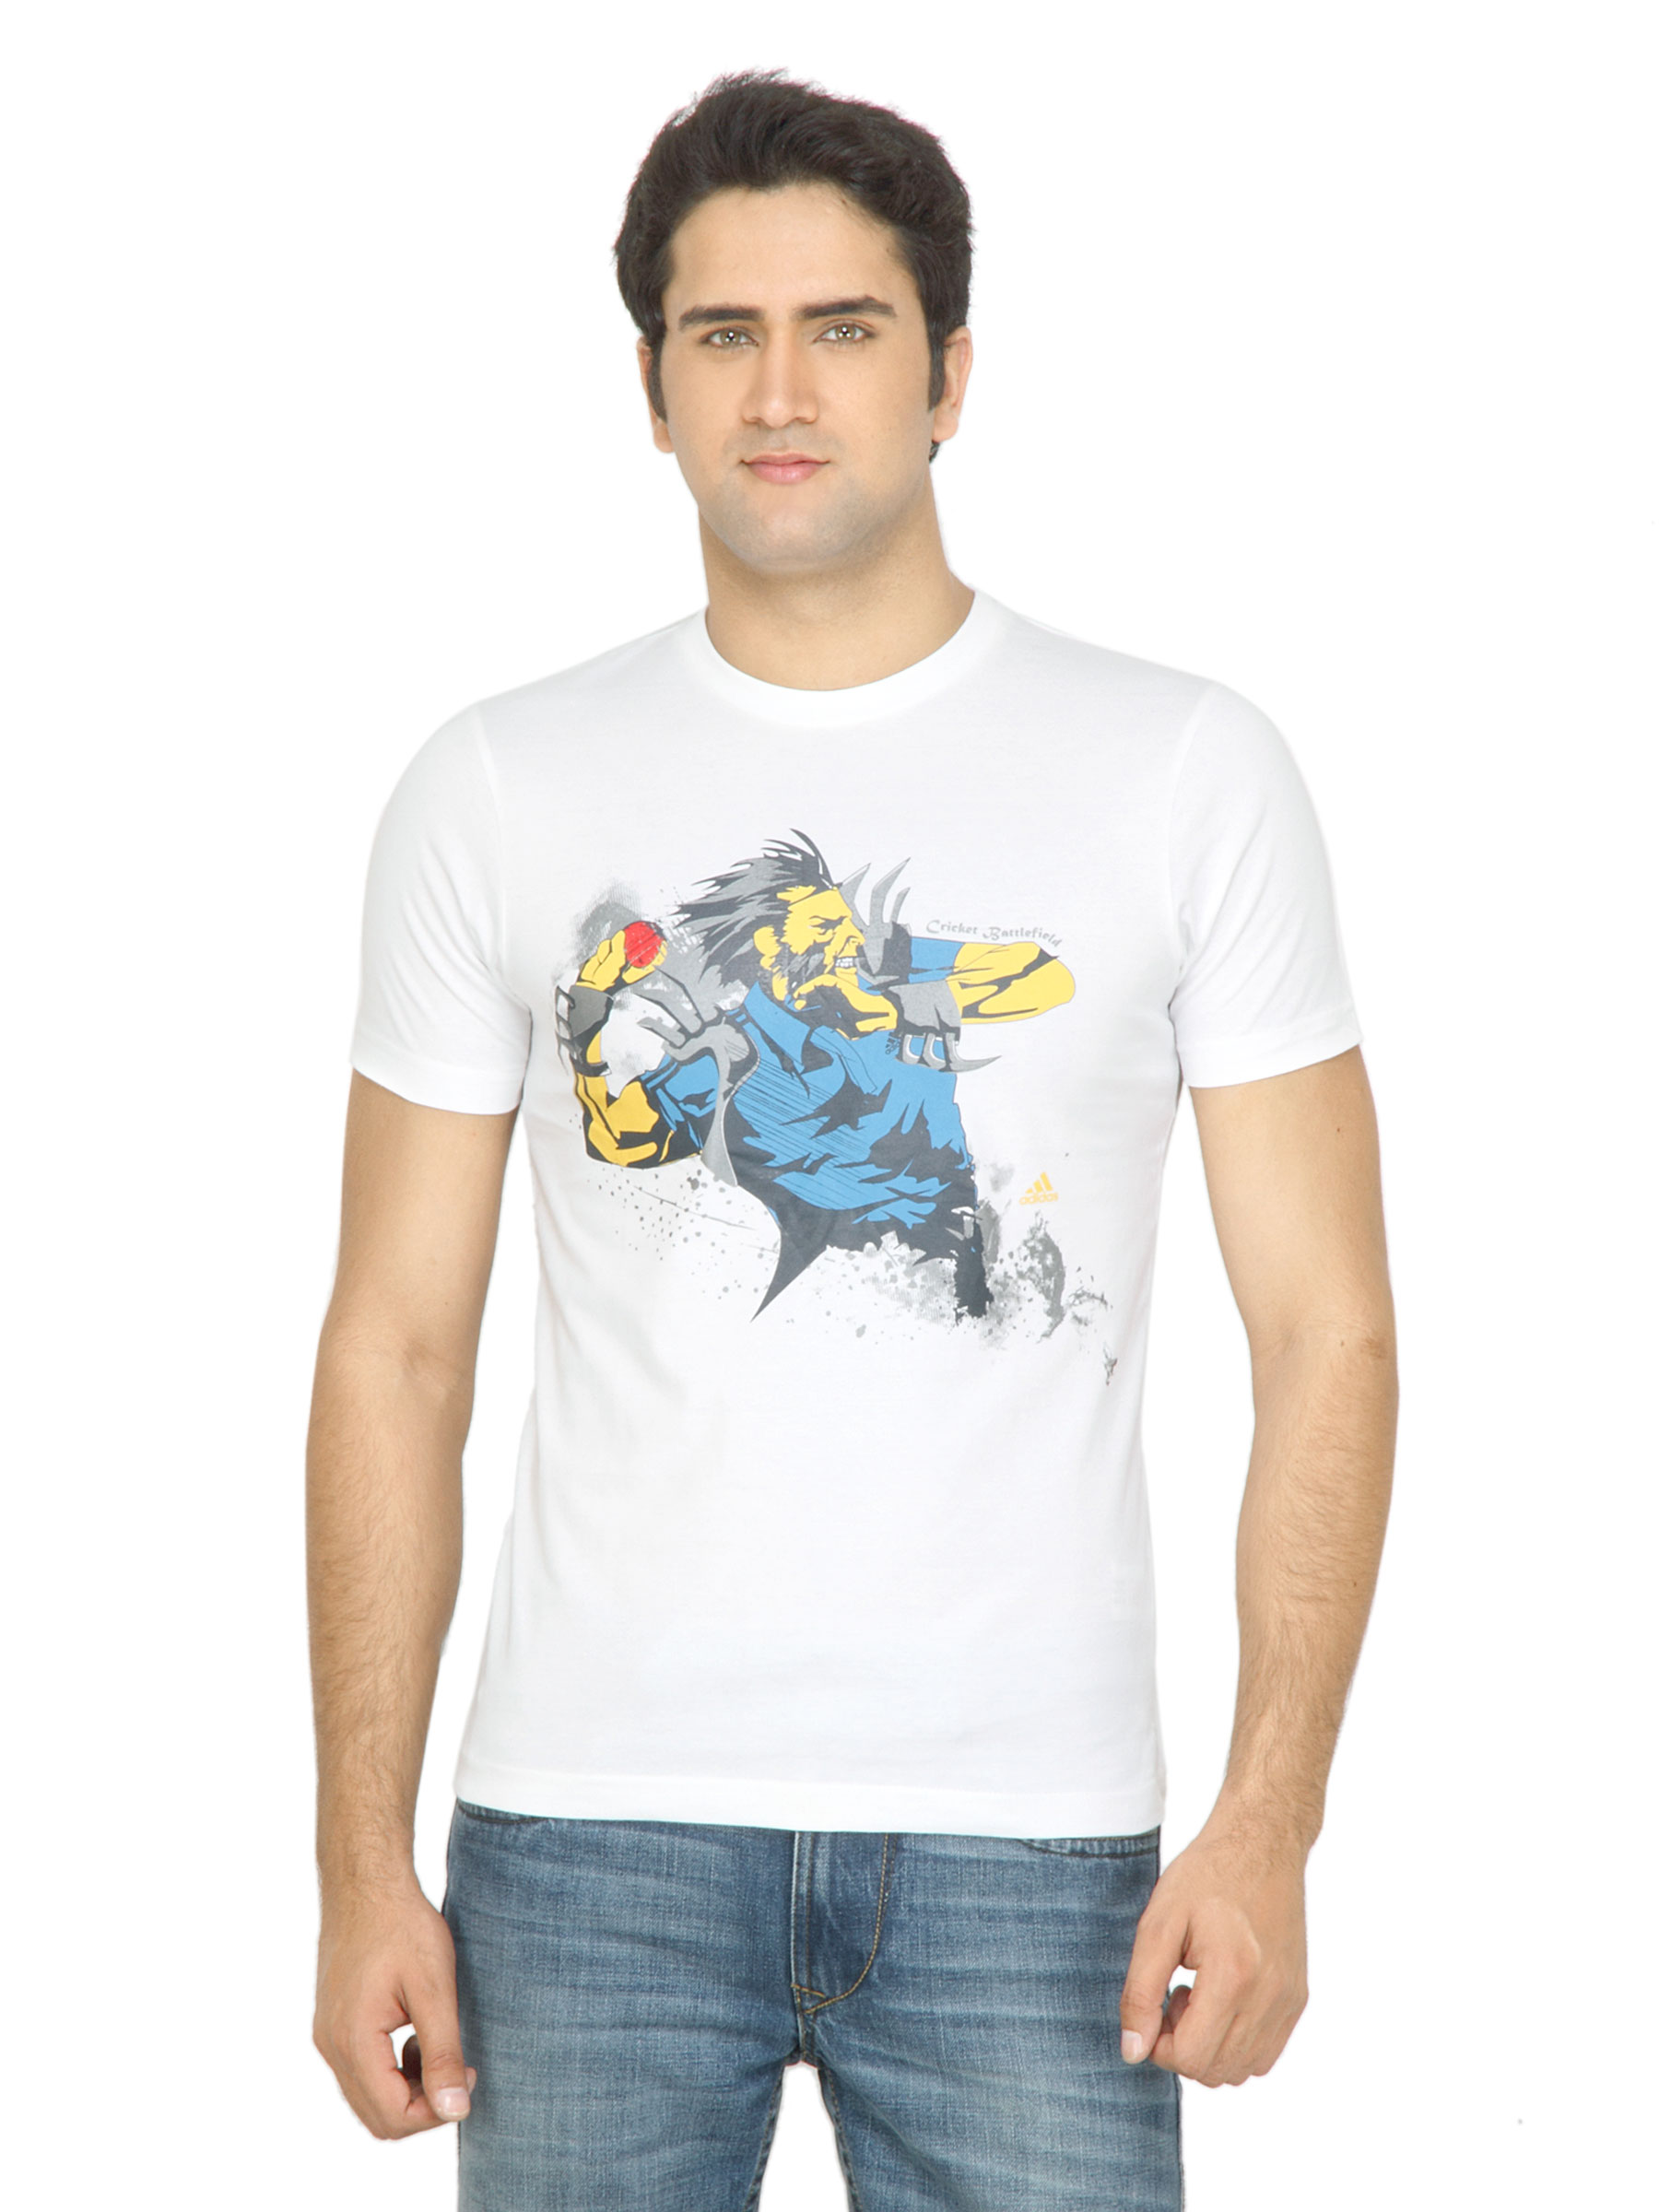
ADIDAS Men Printed White Tshirt
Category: Apparel / Topwear / Tshirts
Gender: Men
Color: White
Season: Summer 2011
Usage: Casual